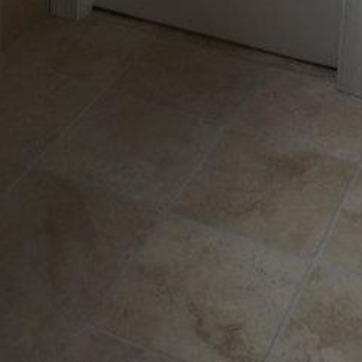
Material: tile